Cantabria

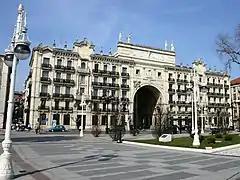
Banco Santander headquarters, in "Paseo de Pereda", Santander

From a central core formed by the "Hermandad de las Cuatro Villas" ("Brotherhood of the Four Cities") (Santander, Laredo, Castro Urdiales and San Vicente de la Barquera), the "Hermandad de las Marismas" ("Brotherhood of the Marshes") was created, thereby uniting all the important seaports to the East of Asturias. During the period of the Reconquista, the Four Cities actively participated in the re-settling of Andalusia, dispatching men and ships. The coastal port cities of Cádiz and El Puerto de Santa María were settled by families from the Cantabrian Sea ports. Ships from the Four Cities took part in the taking of Seville, destroying the ship bridge linking Triana and Sevilla, a victory that is represented by the Carrack and the Torre del Oro of Sevilla in the coat of arms of Santander, Coat of arms of Cantabria and Avilés (Asturias).